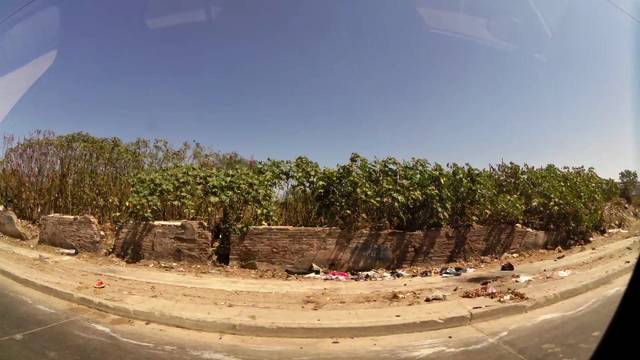
Region: Colombia
Coordinates: 10.977, -74.772